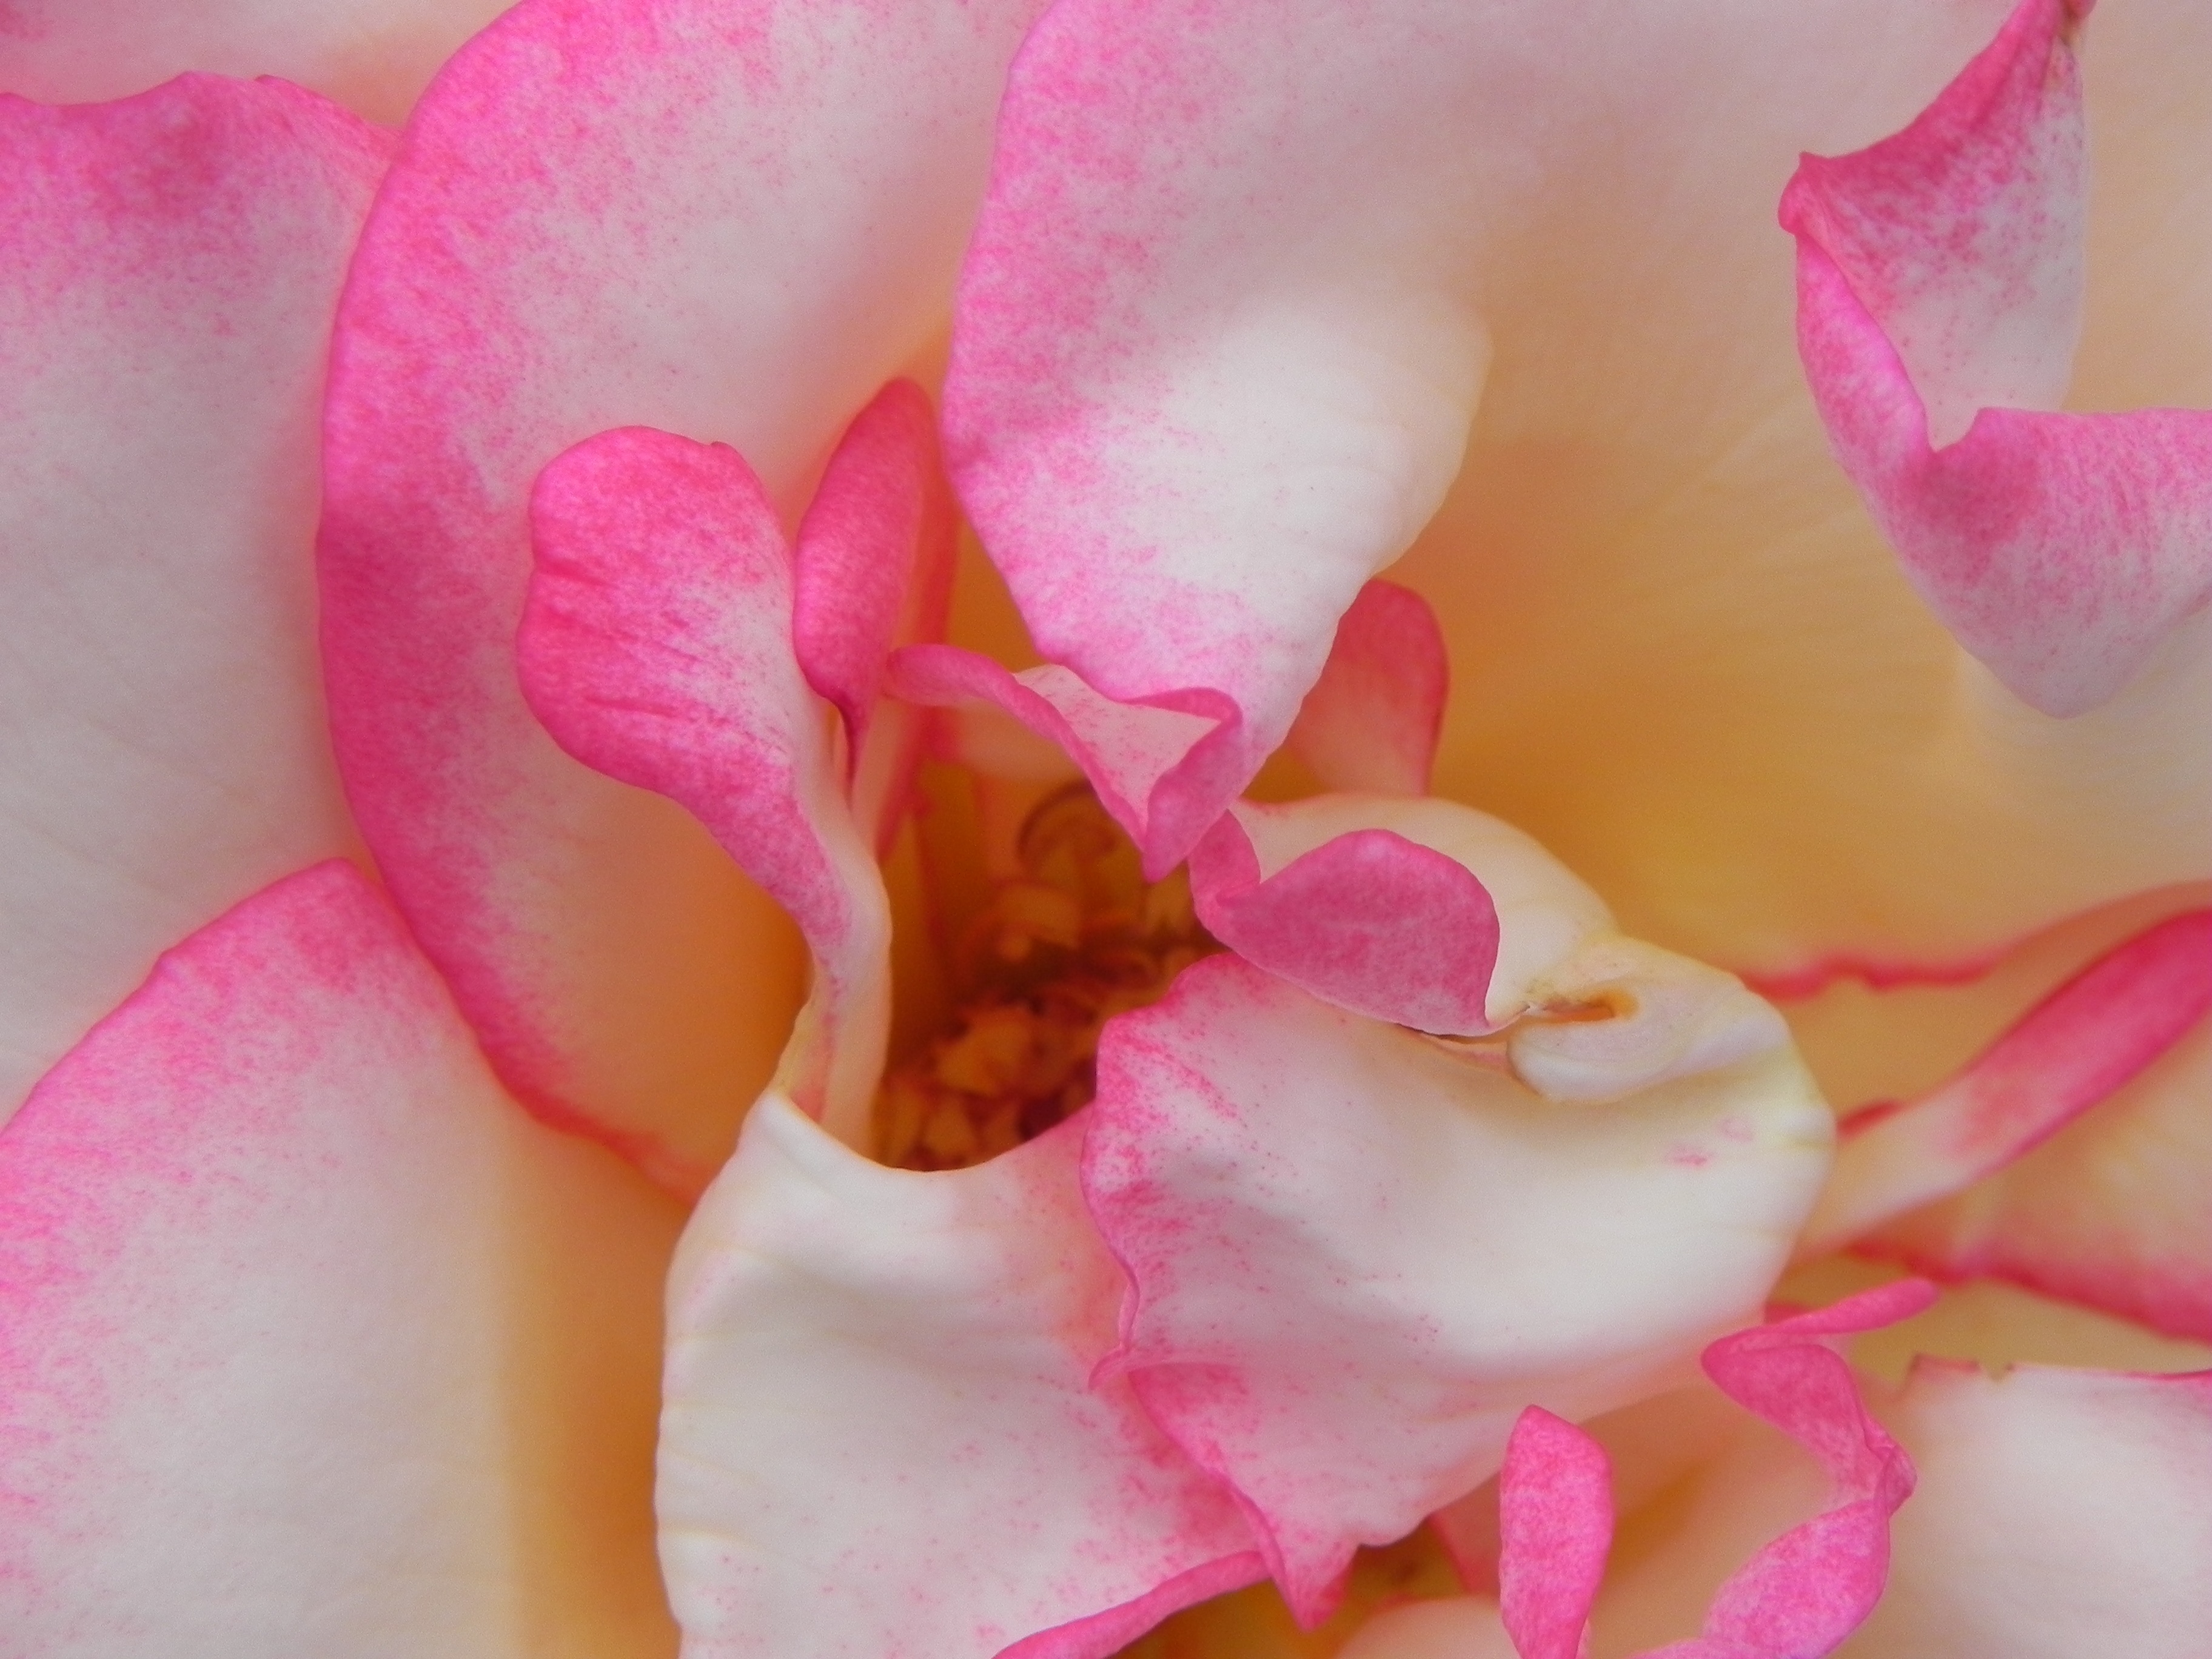
blossom, plant, white, flower, petal, bloom, rose, red, pink, flora, lip, close up, human body, eye, organ, macro photography, flowering plant, land plant